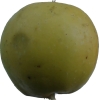
Label: Apple 13